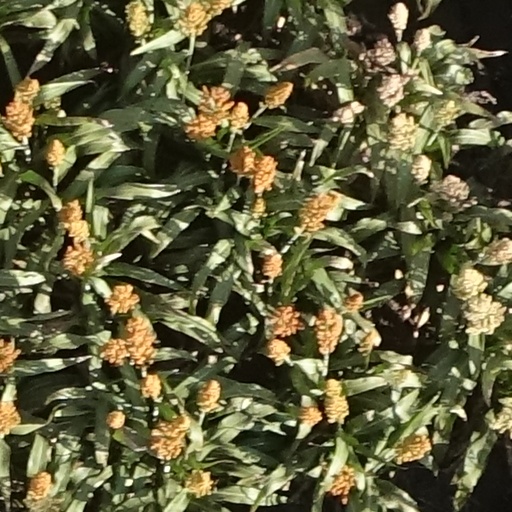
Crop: sorghum